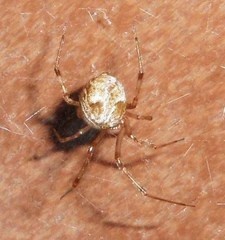
Species: Parasteatoda_tepidariorum